Grey Organisation

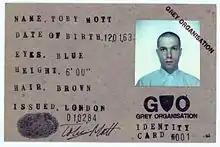
GO ID Card, issued 1 February 1984

The GO logo was stamped on everything the group produced, from artworks to manifestos, from clothing to communiqués.